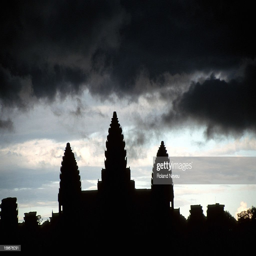
the temple is blackened by heavy clouds just before a downpour ...